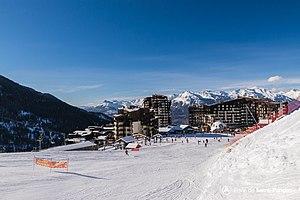
Les Orres 1650, prise de vue à partir d'une piste de ski.
Les Orres est une commune française située dans le département des Hautes-Alpes en région Provence-Alpes-Côte d'Azur. Elle est connue pour le ski : 35 pistes de ski alpin, 100 kilomètres de pistes. La station est principalement séparée en trois parties : Les Orres 1550 Les Orres 1650 et Les Orres 1800.